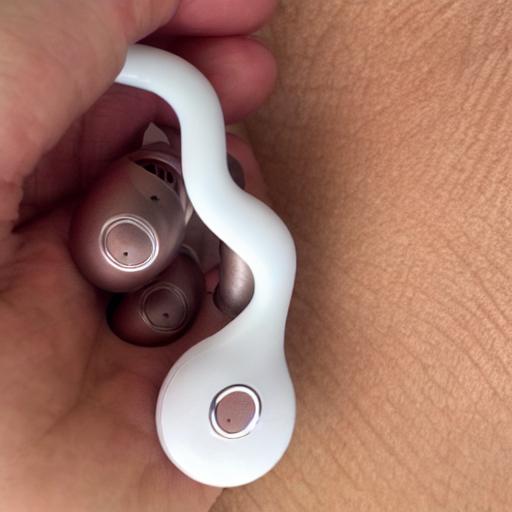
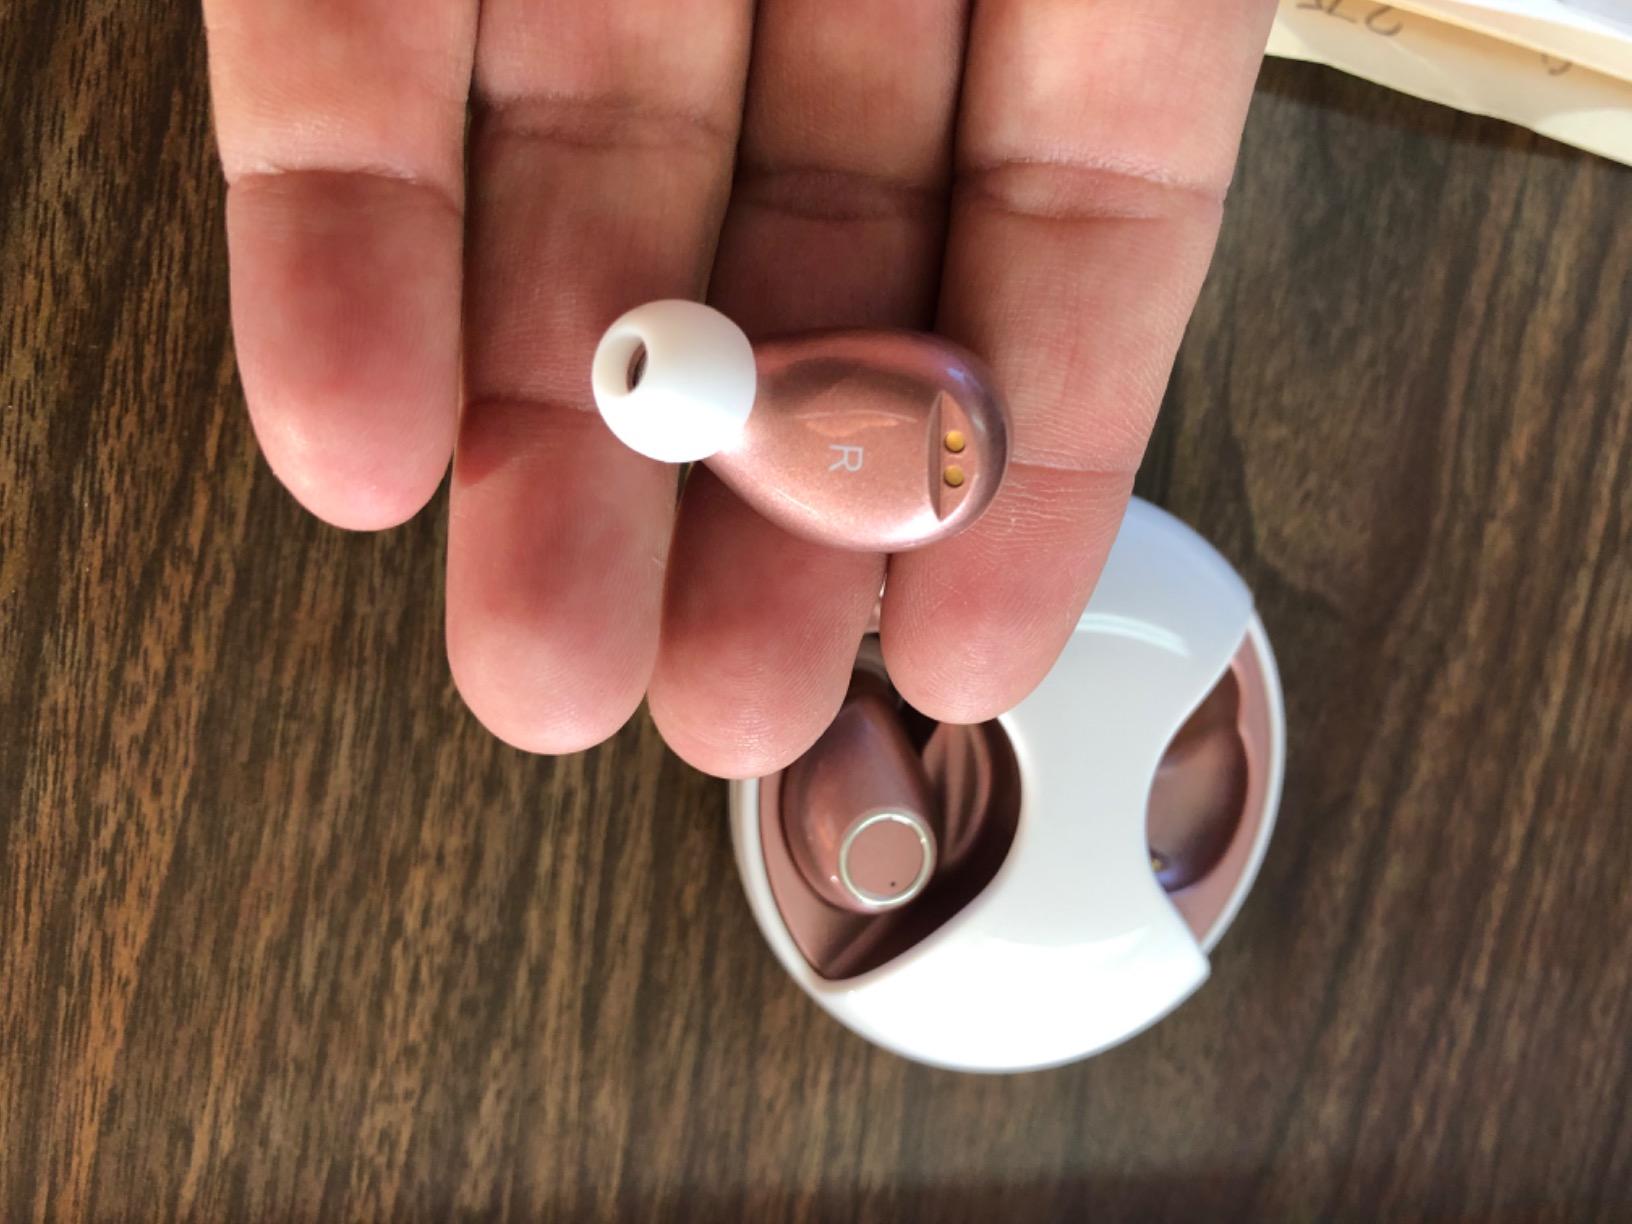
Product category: earbuds
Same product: no